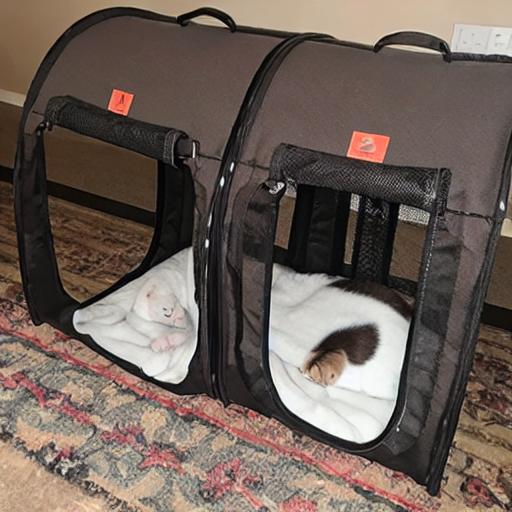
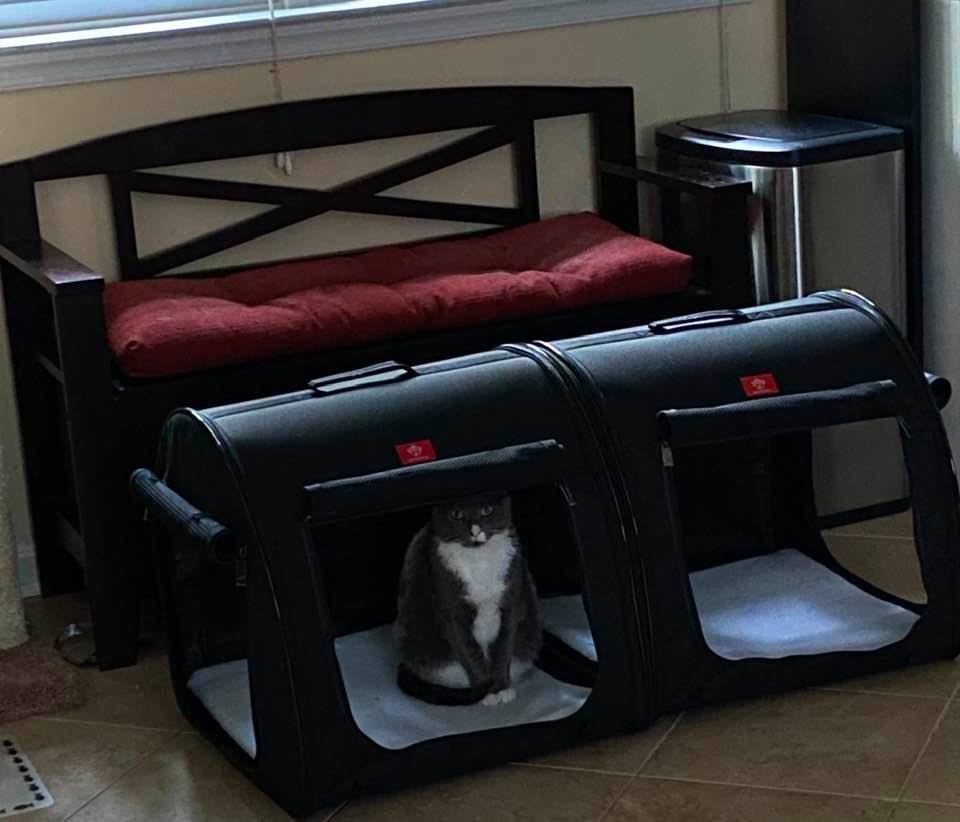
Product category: items_kennel
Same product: no